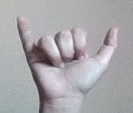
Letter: ya